Hon-Tatsuno Station

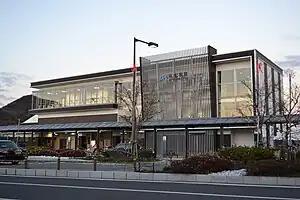
Hon-Tatsuno Station, December 2015

is a passenger railway station located in the city of Tatsuno, Hyōgo Prefecture, Japan, operated by West Japan Railway Company (JR West).